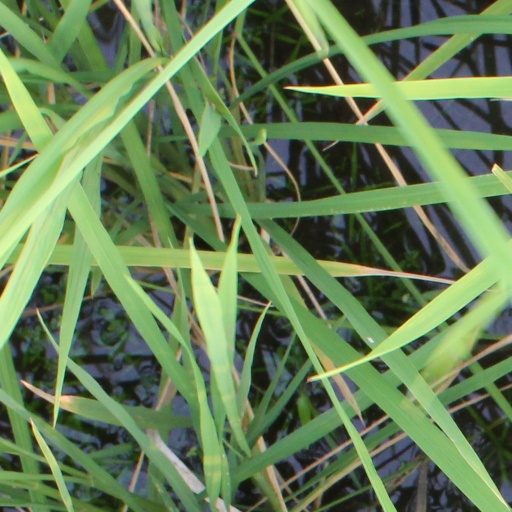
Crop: rice